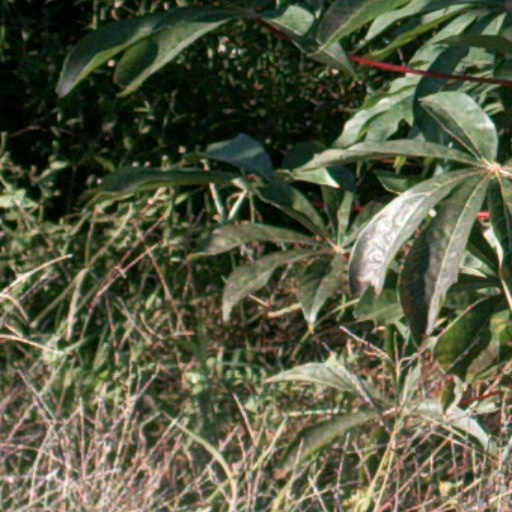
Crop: cassava